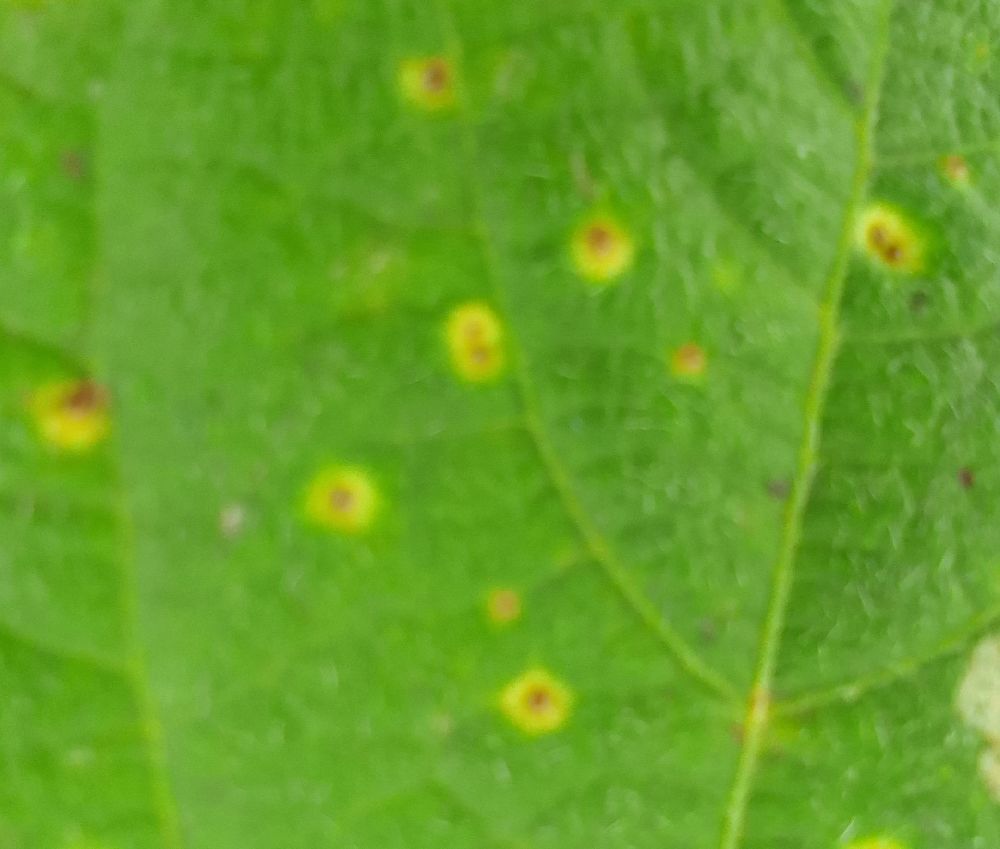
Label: rust